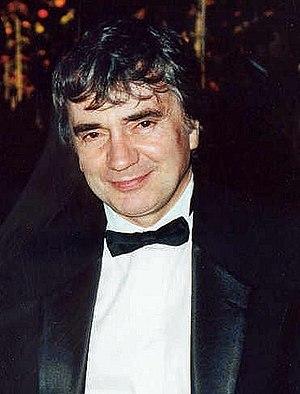
Dudley Moore est un acteur, compositeur et scénariste britannique, né le 19 avril 1935 à Londres et mort le 27 mars 2002 dans le New Jersey.